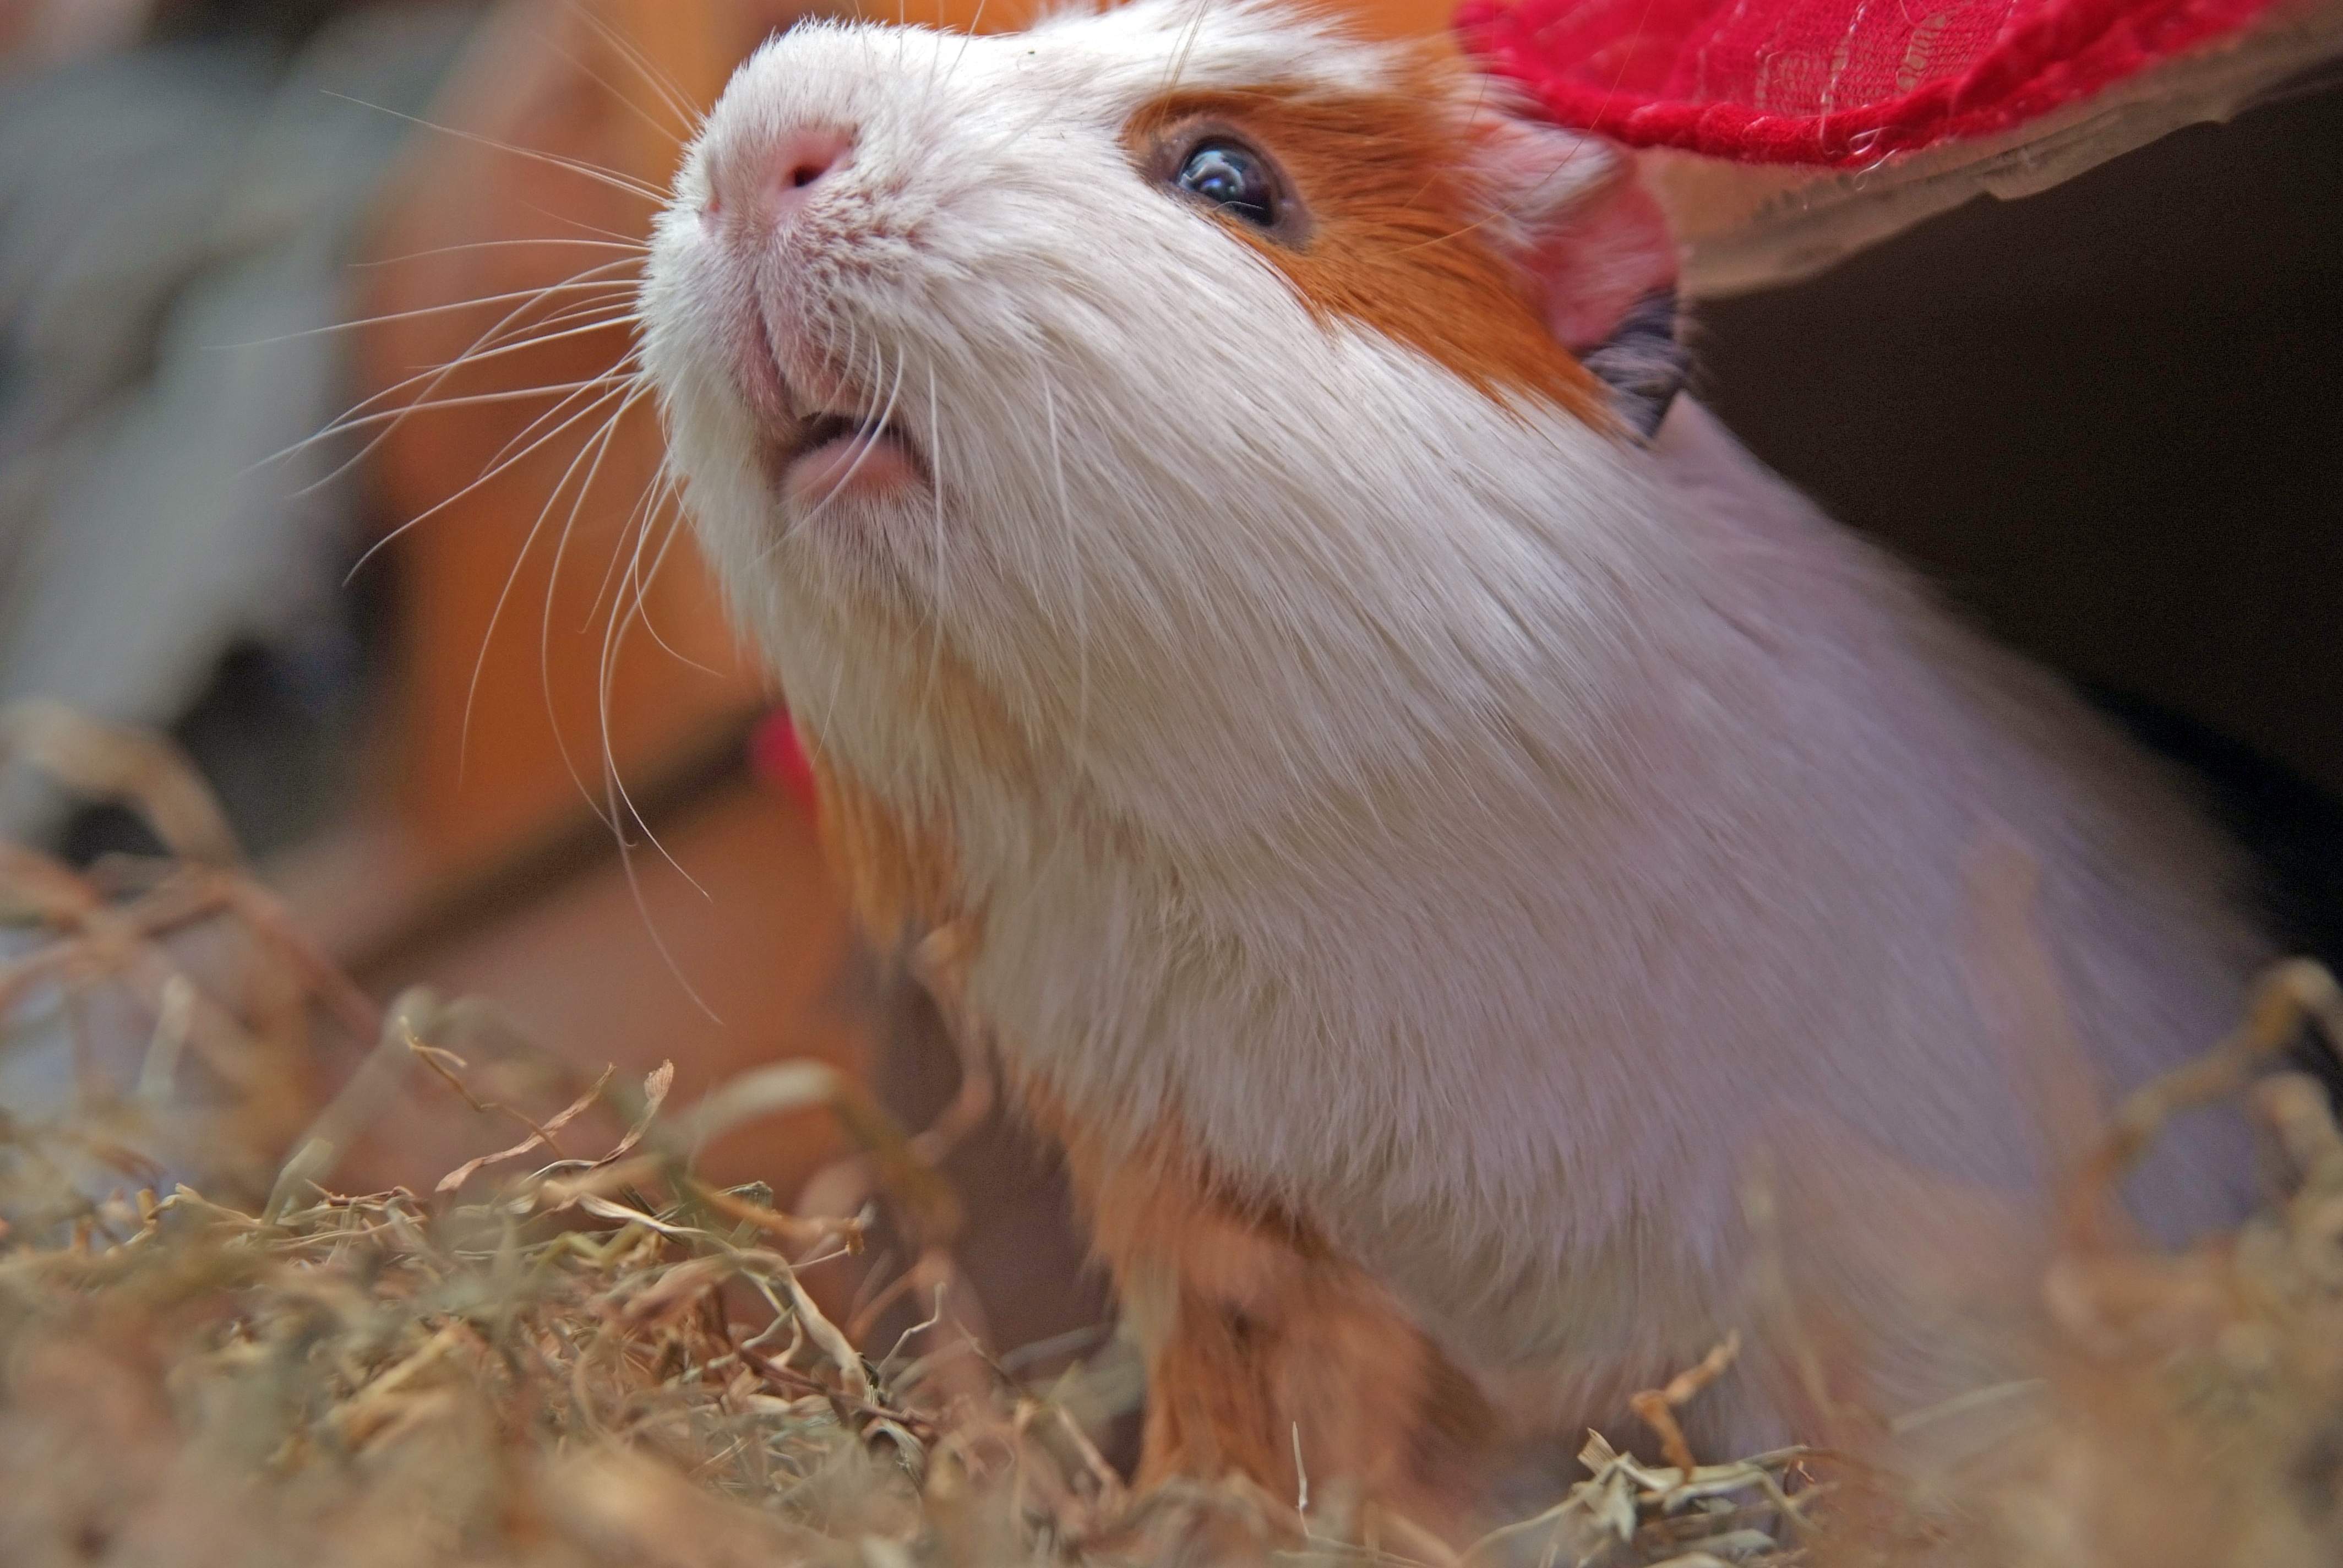
animal, pet, mammal, rodent, fauna, guinea pig, whiskers, vertebrate, gerbil, cuy